Lawrence Tynes

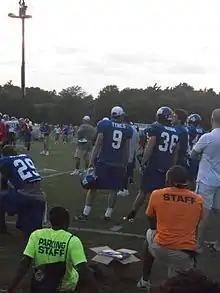
Tynes at Giants Training Camp

Tynes's first year with the Giants saw him miss 4 field goals of less than 40 yards, completing 23 out of 27 attempts overall. During the 2007 NFC Championship Game in Green Bay against the Packers, played in sub-zero Fahrenheit temperatures, Tynes hit his first two field goal attempts, then missed two field goal attempts in the fourth quarter, the latter after a bad snap. In overtime he made the game-winning 47-yard field goal to win the game for the Giants, 23–20, as the team moved on to play in the Super Bowl with the win. Tynes earned his first career championship ring as the Giants defeated the New England Patriots in Super Bowl XLII, ruining what would have been an unprecedented 19–0 season for the Patriots.